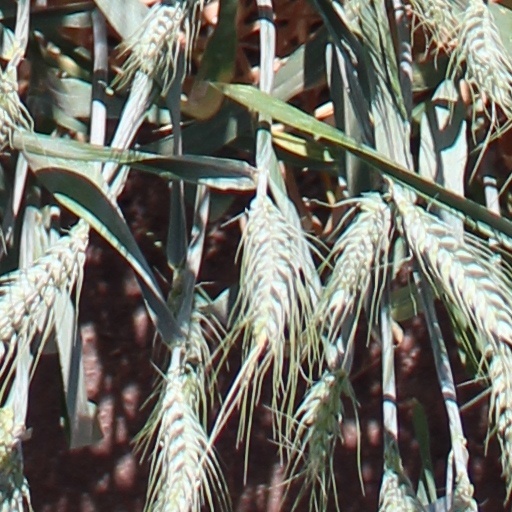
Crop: wheat